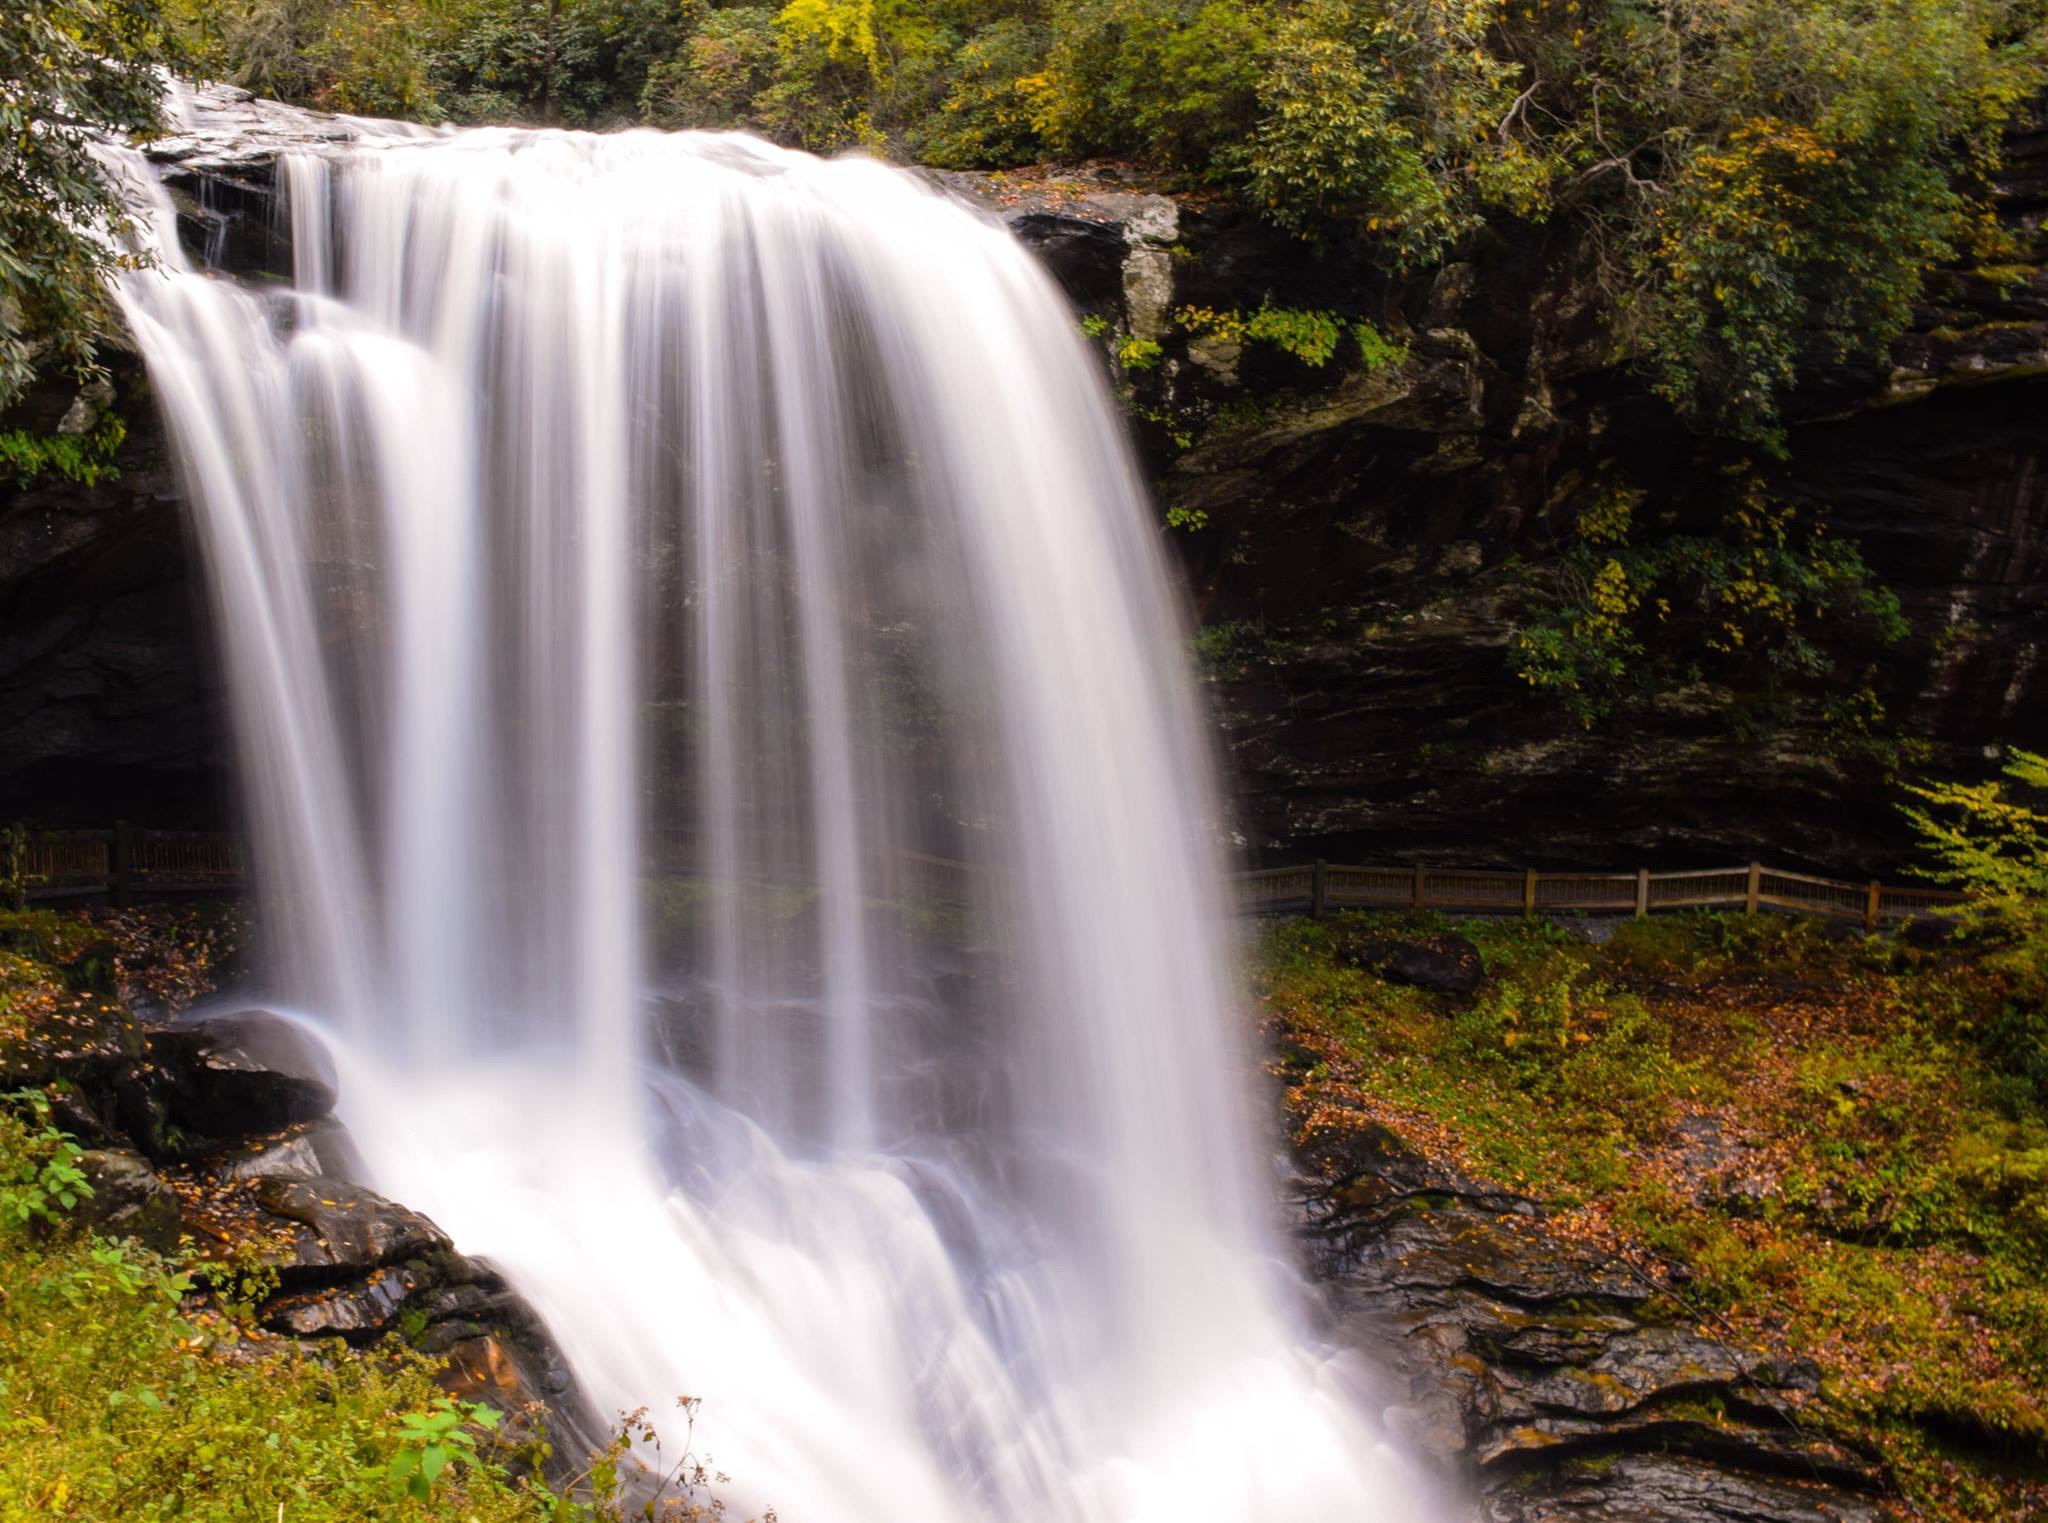
tree, water, forest, rock, waterfall, fall, stream, autumn, body of water, wasserfall, water feature, watercourse